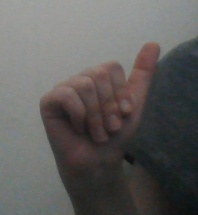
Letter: dhad